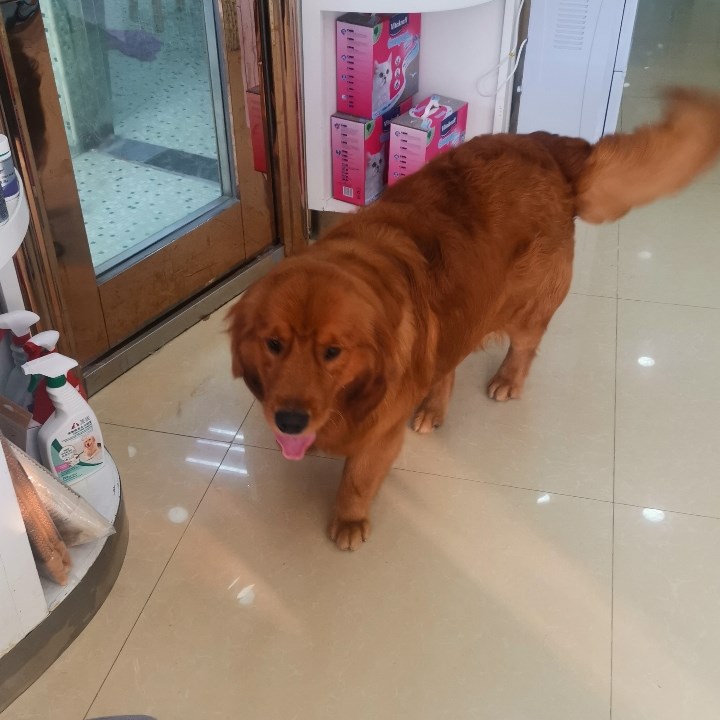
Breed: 5355-n000126-golden_retriever